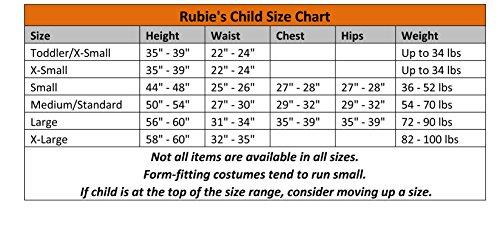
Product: Rubies Sony Ghostbusters Girl Child Costume, Large, One Color
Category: Clothing, Shoes & Jewelry | Costumes & Accessories | Kids & Baby | Girls | Costumes
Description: Rubies Sony Ghostbusters Girl Child Costume, Large, One Color.
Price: $23.10
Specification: ProductDimensions:12x10x2inches|ItemWeight:14.4ounces|ShippingWeight:1pounds(Viewshippingratesandpolicies)|DomesticShipping:ItemcanbeshippedwithinU.S.|InternationalShipping:ThisitemcanbeshippedtoselectcountriesoutsideoftheU.S.LearnMore|ASIN:B004RLQ6FG|Itemmodelnumber:884156_L|Manufacturerrecommendedage:8-10years